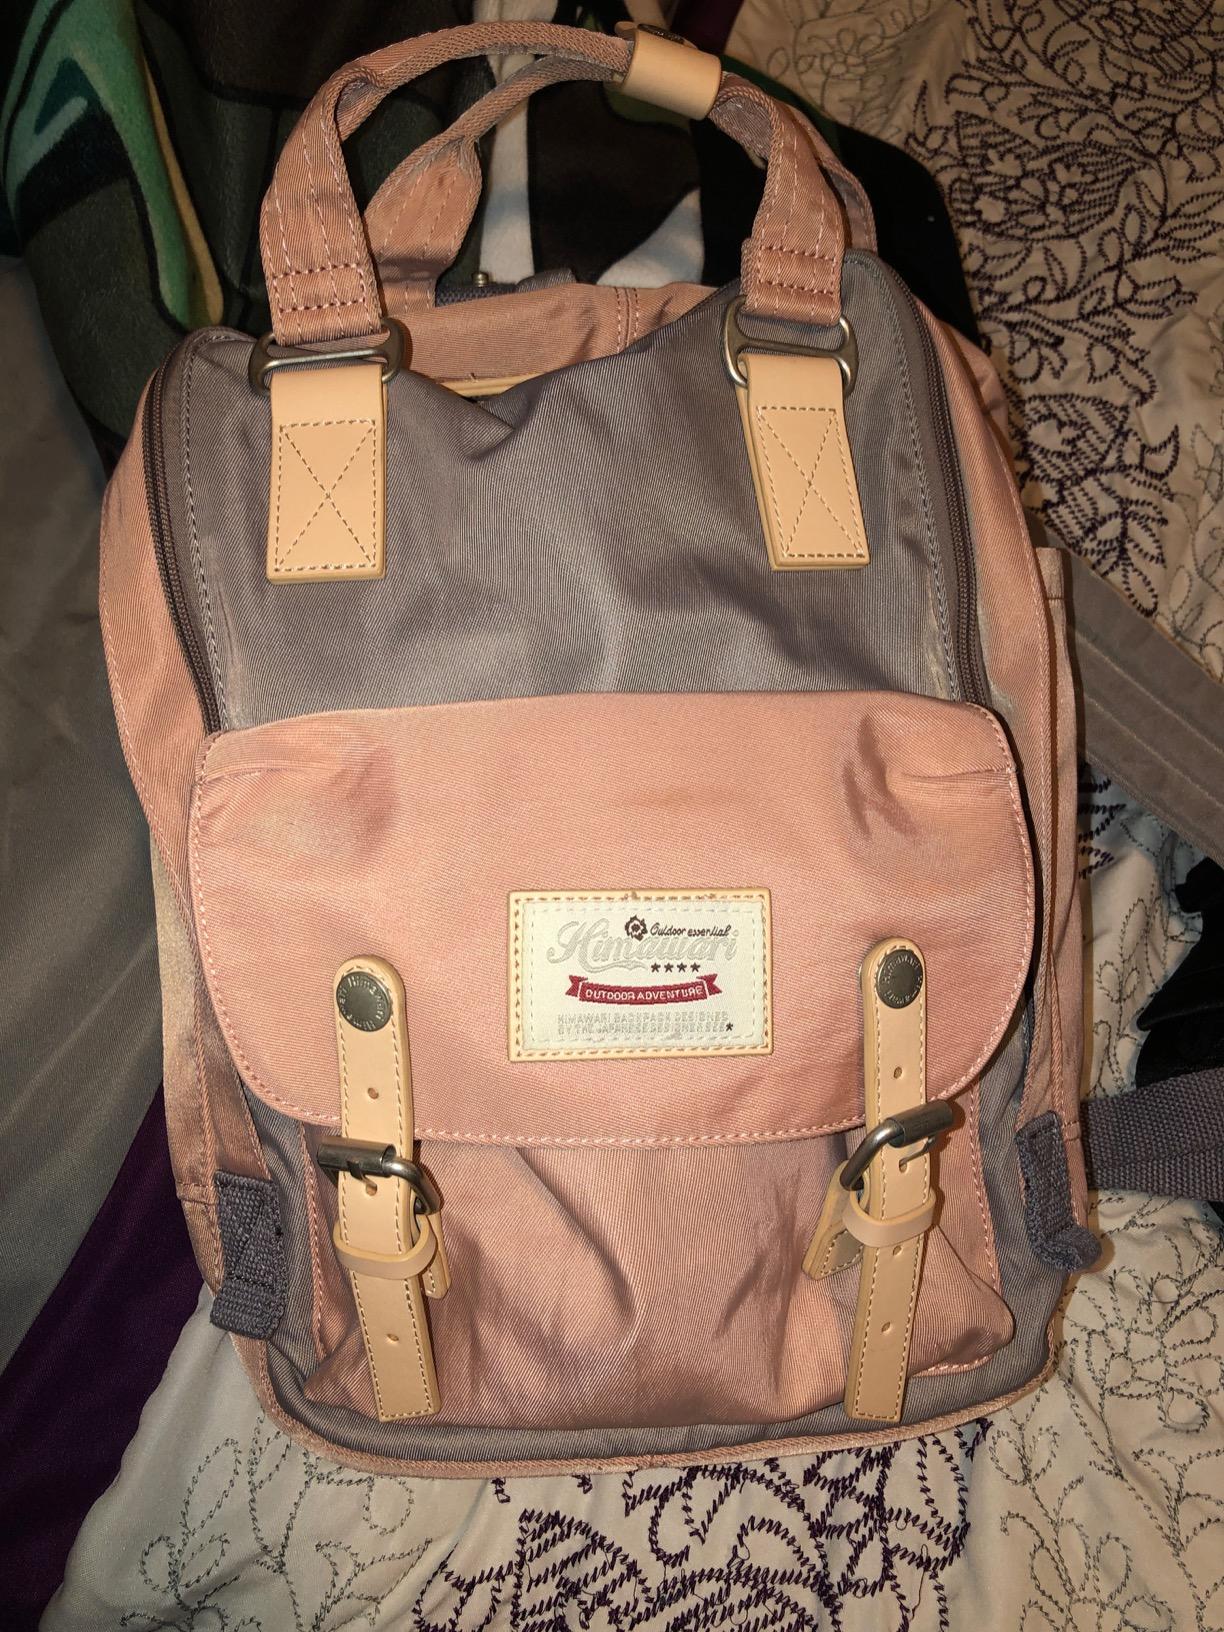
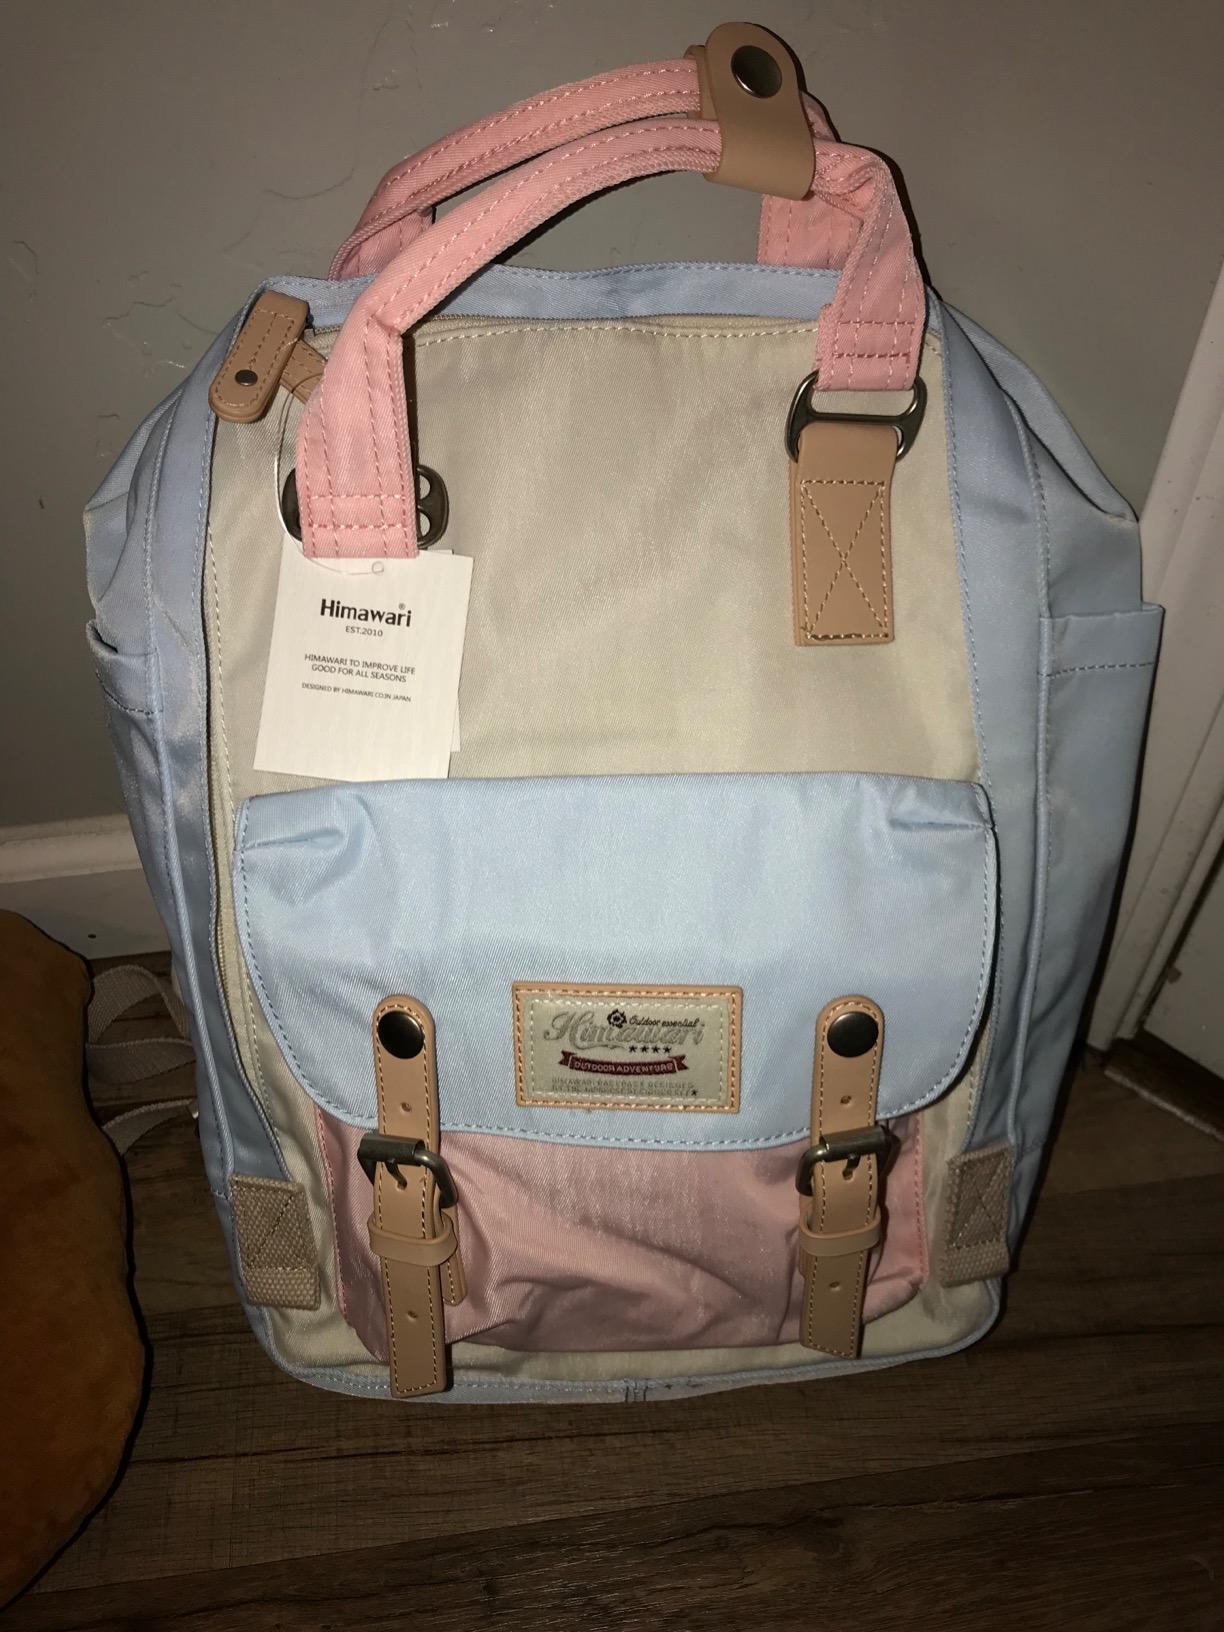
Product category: bag
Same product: no